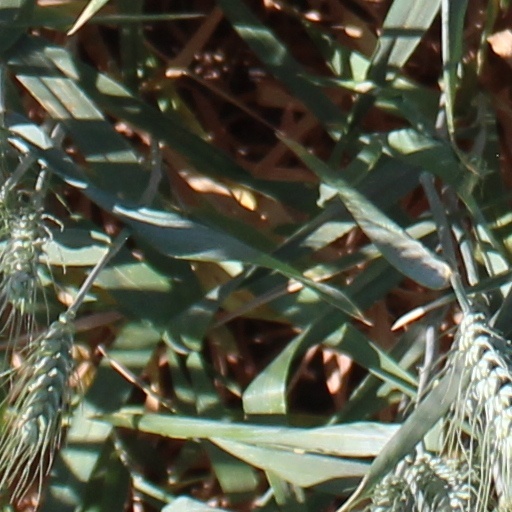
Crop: wheat